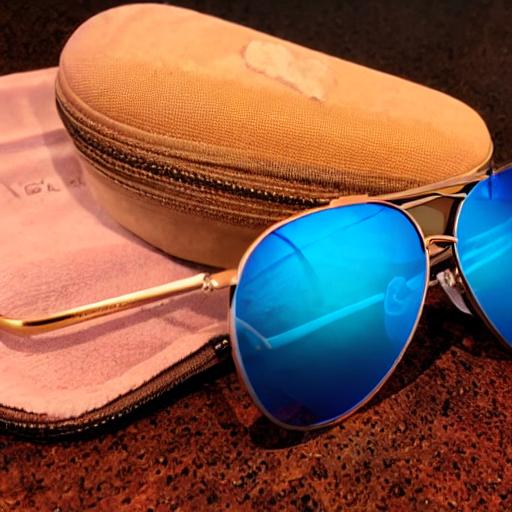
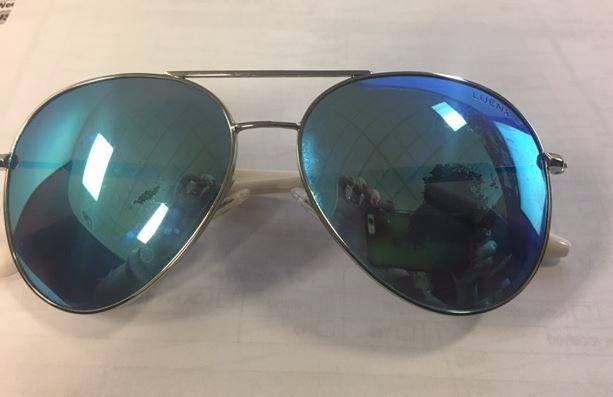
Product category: accessories_sunglasses
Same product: no